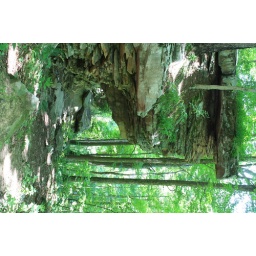
a hanging rock near summersville lake